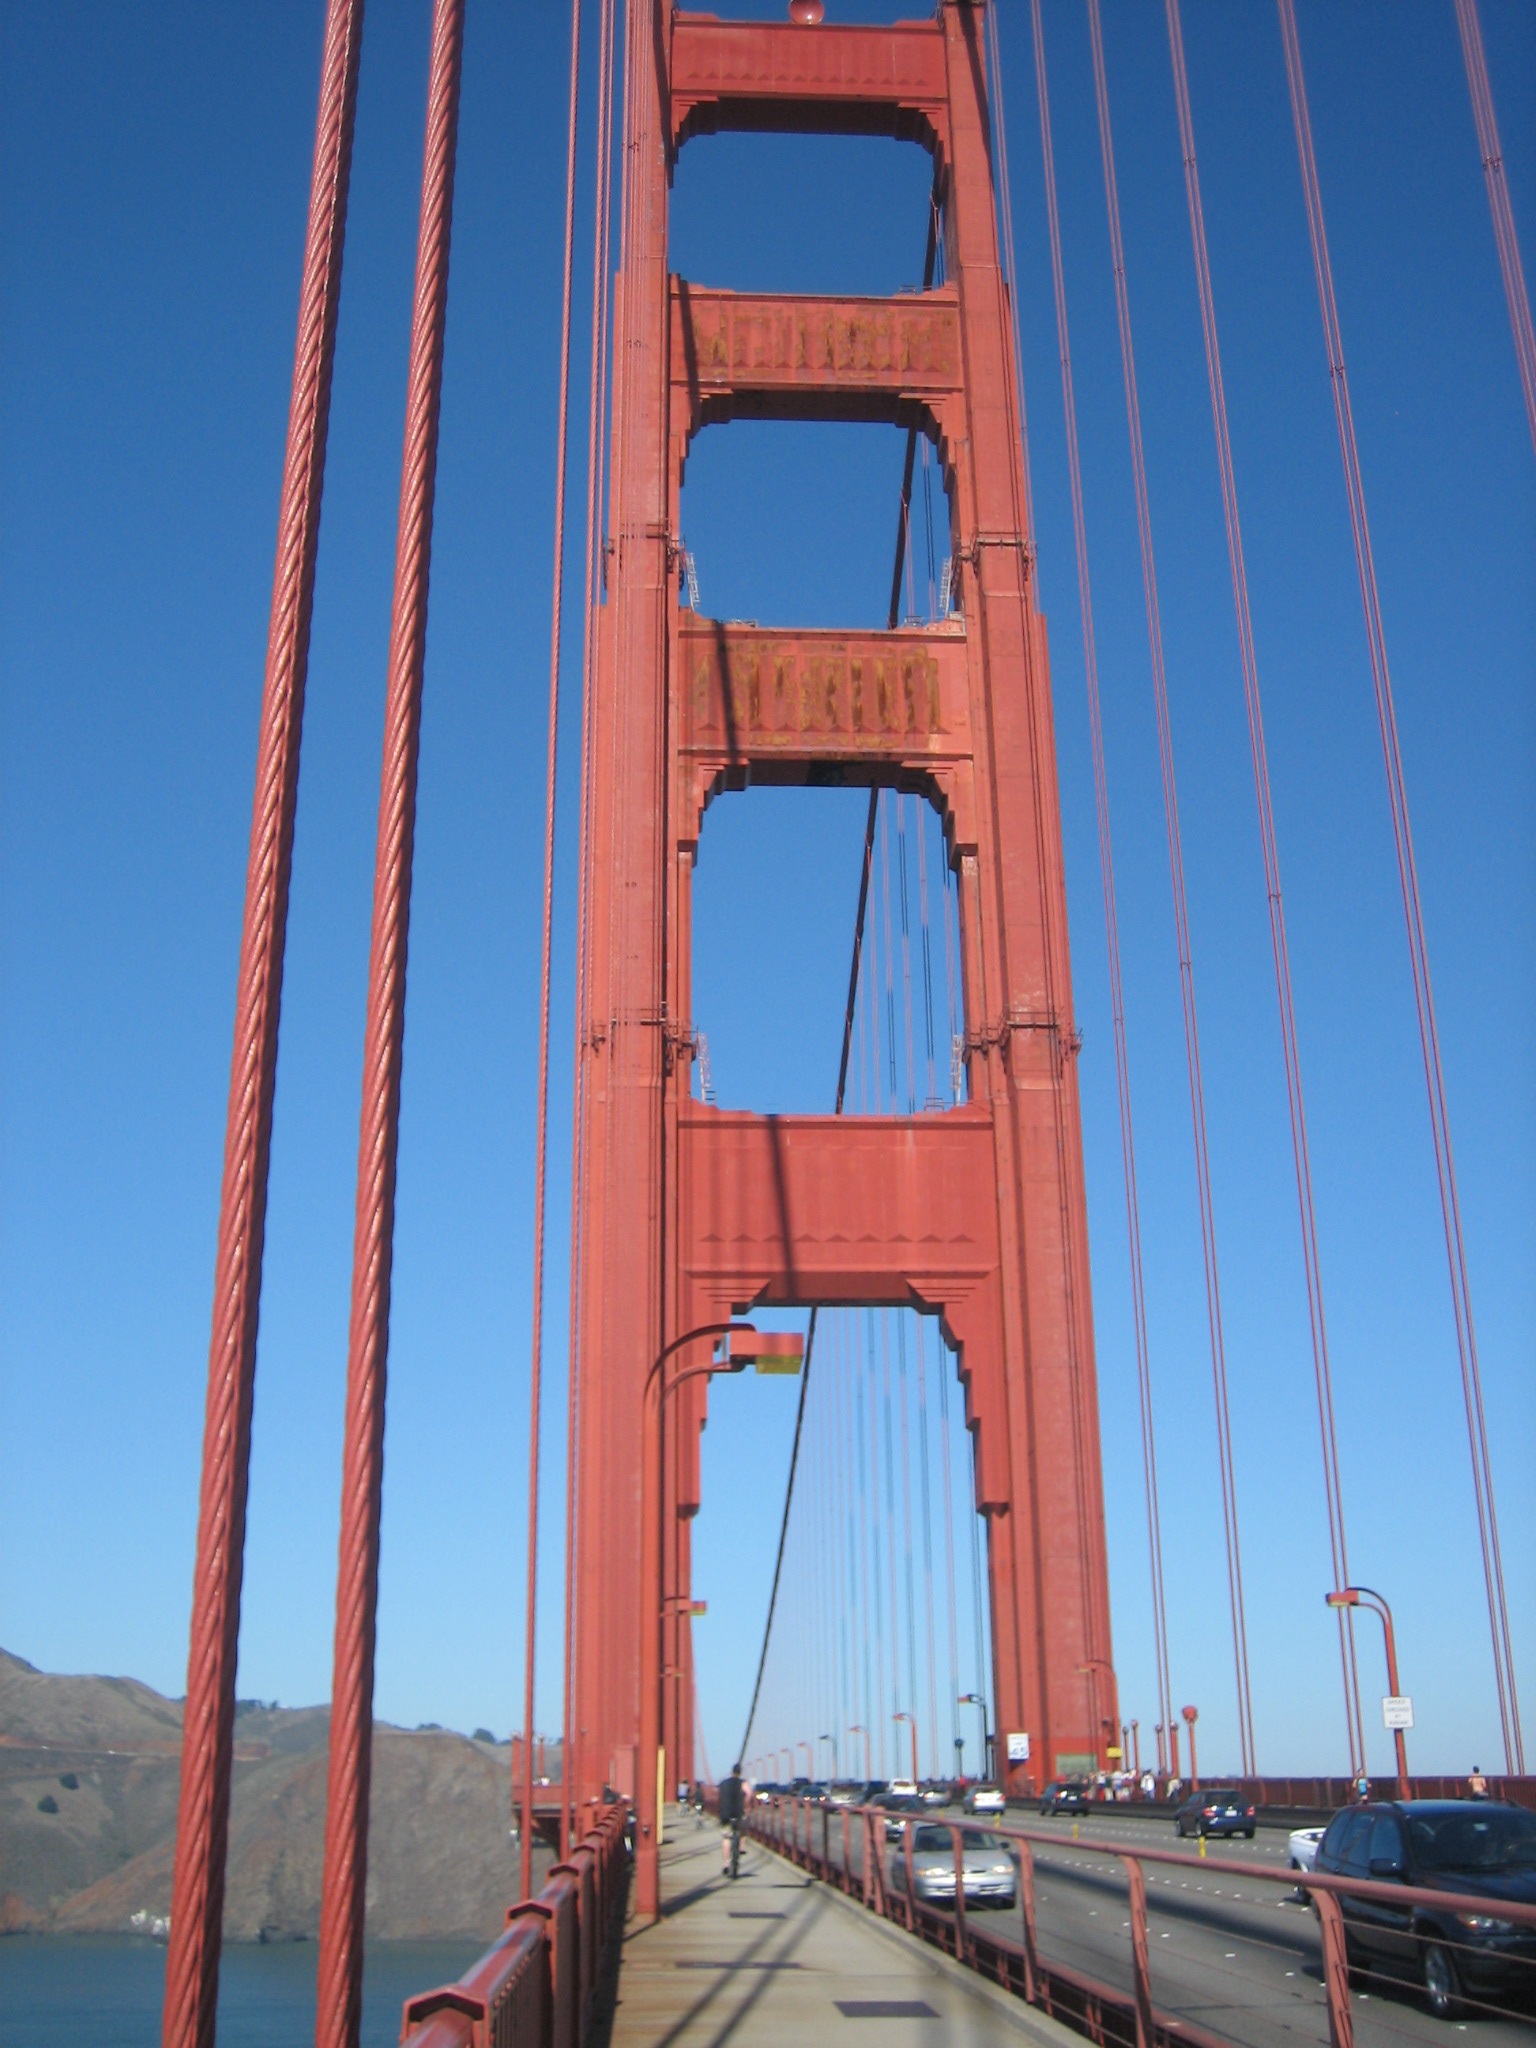
structure, road, bridge, golden gate bridge, san francisco, golden gate, vehicle, mast, usa, america, california, places of interest, cars, francisco, cable stayed bridge